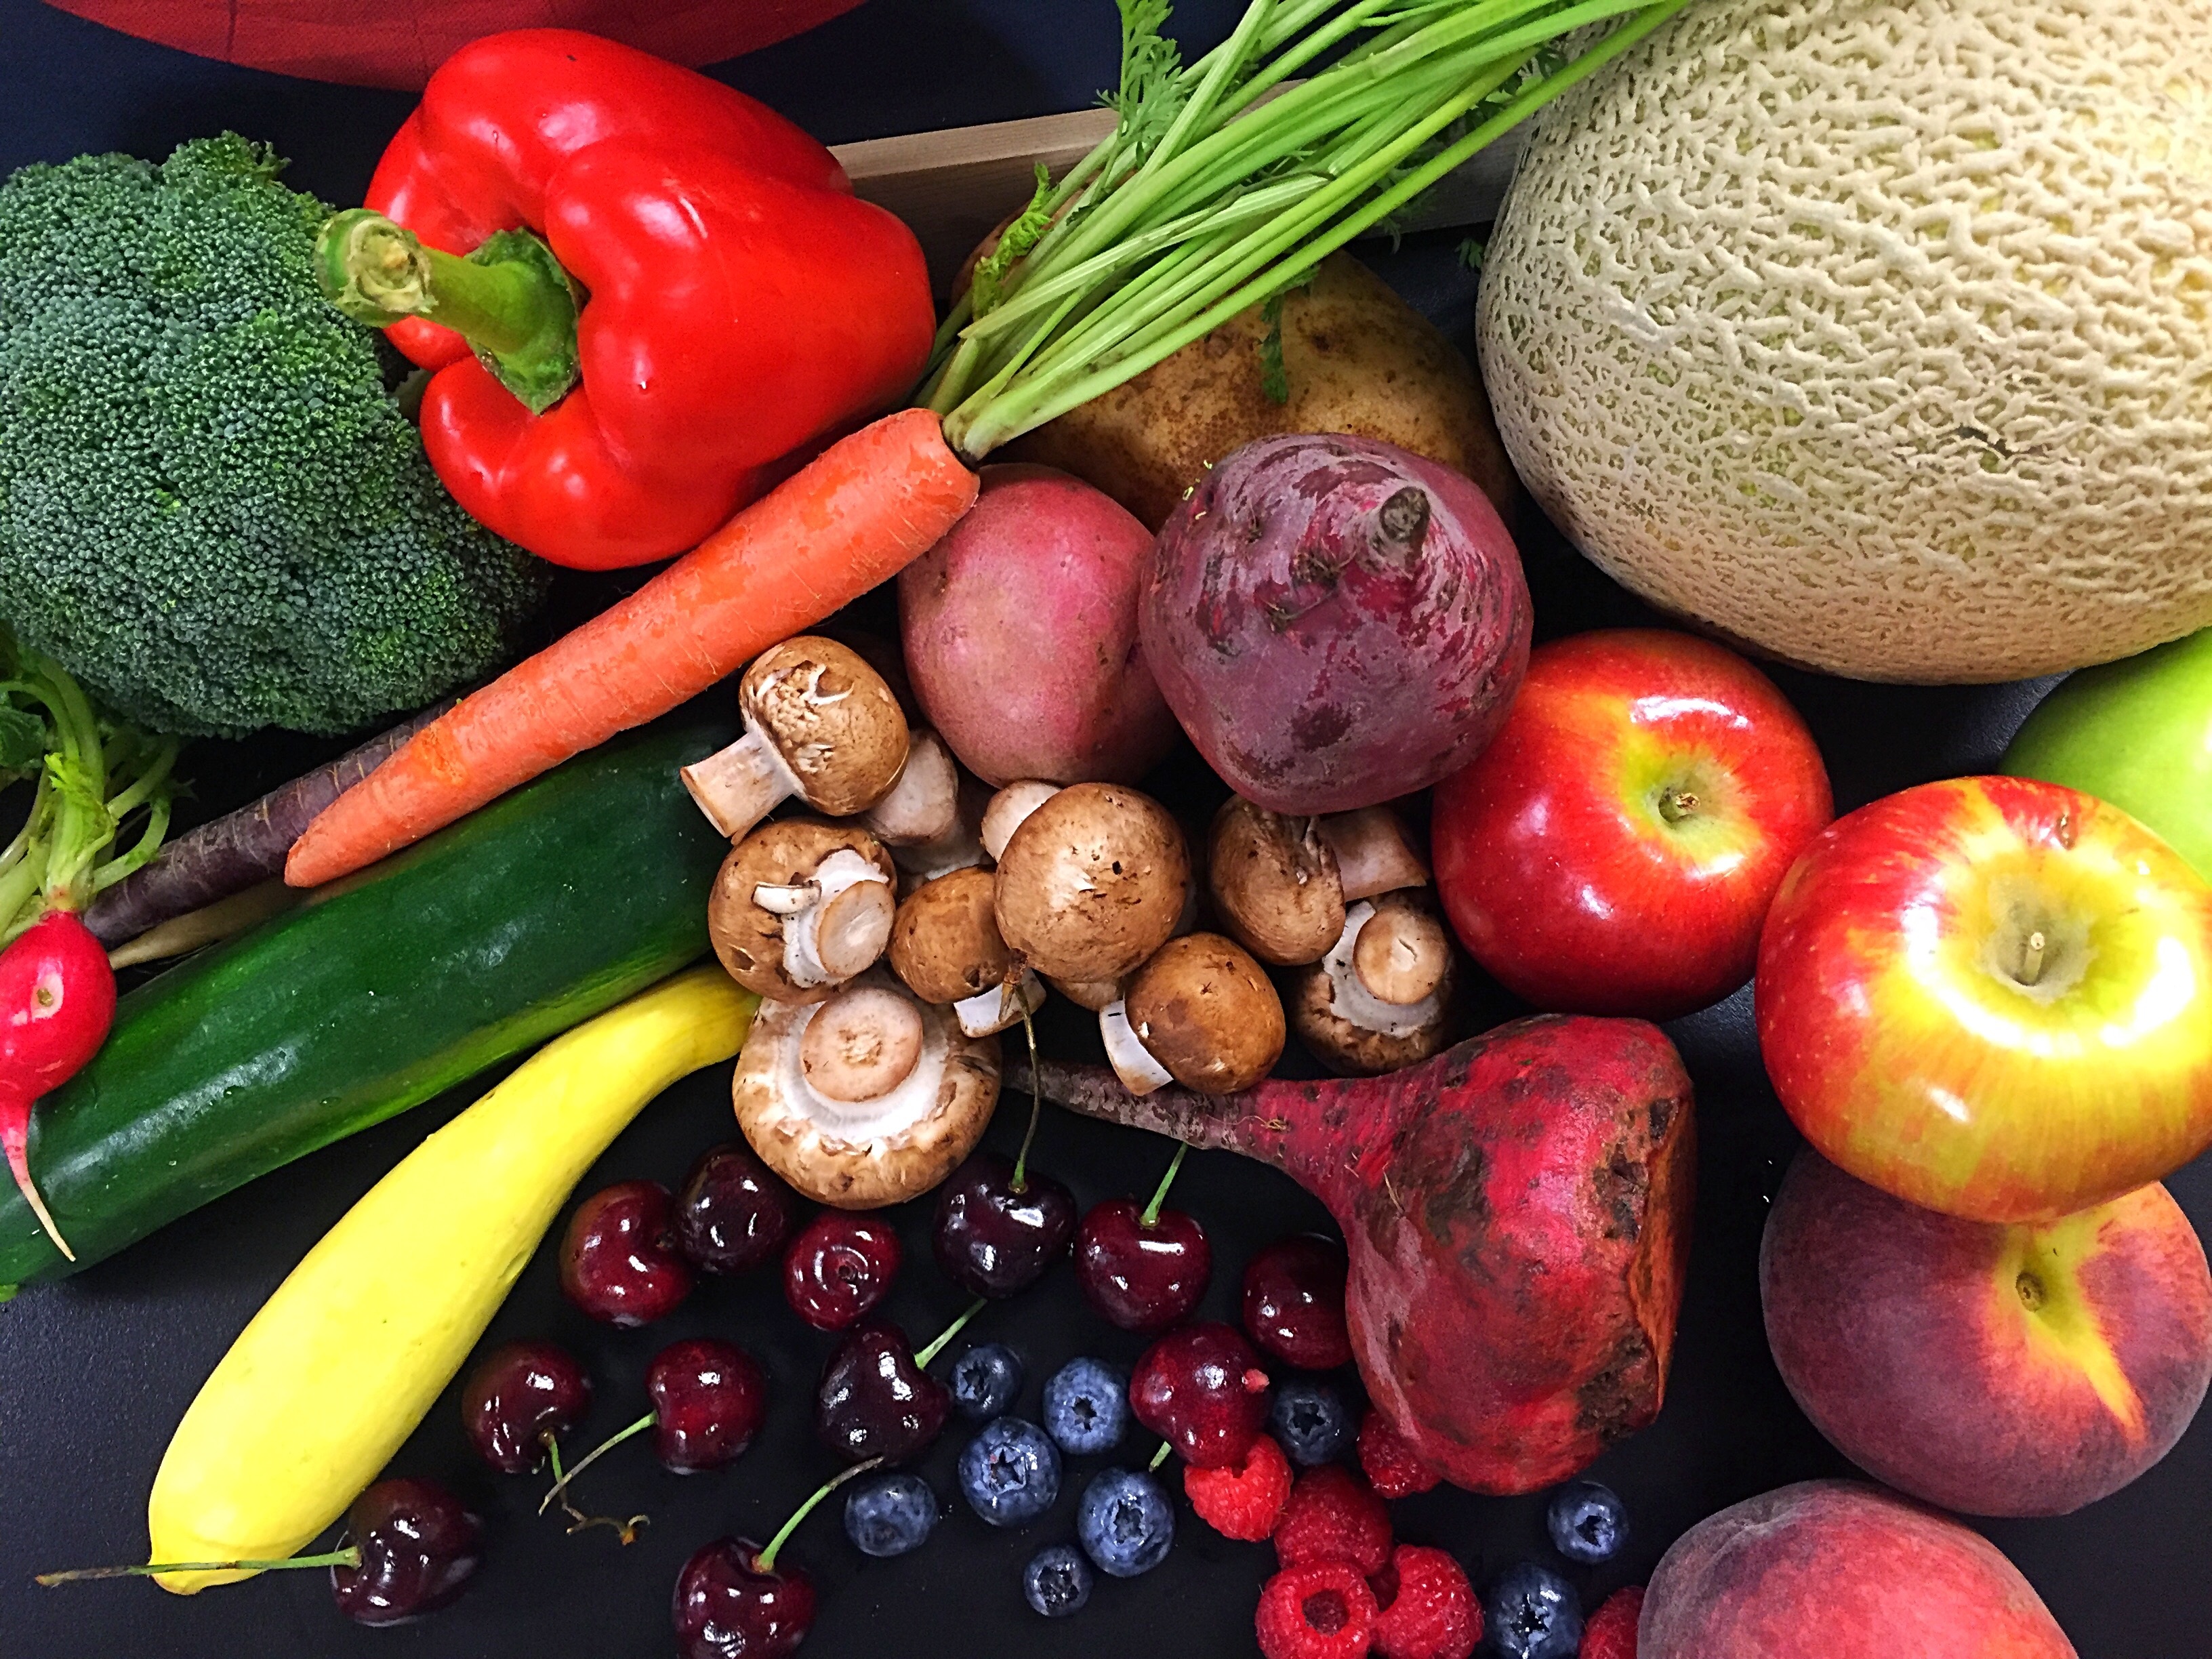
apple, plant, grape, fruit, berry, sweet, bell, orange, food, green, pepper, chili, red, ingredient, produce, vegetable, natural, blueberry, fresh, colorful, yellow, lifestyle, healthy, delicious, carrot, broccoli, lemon, tomato, eating, nutrition, bell pepper, tasty, vegetarian, collage, raw, beets, diet, organic, melon, flowering plant, land plant, colorado produce